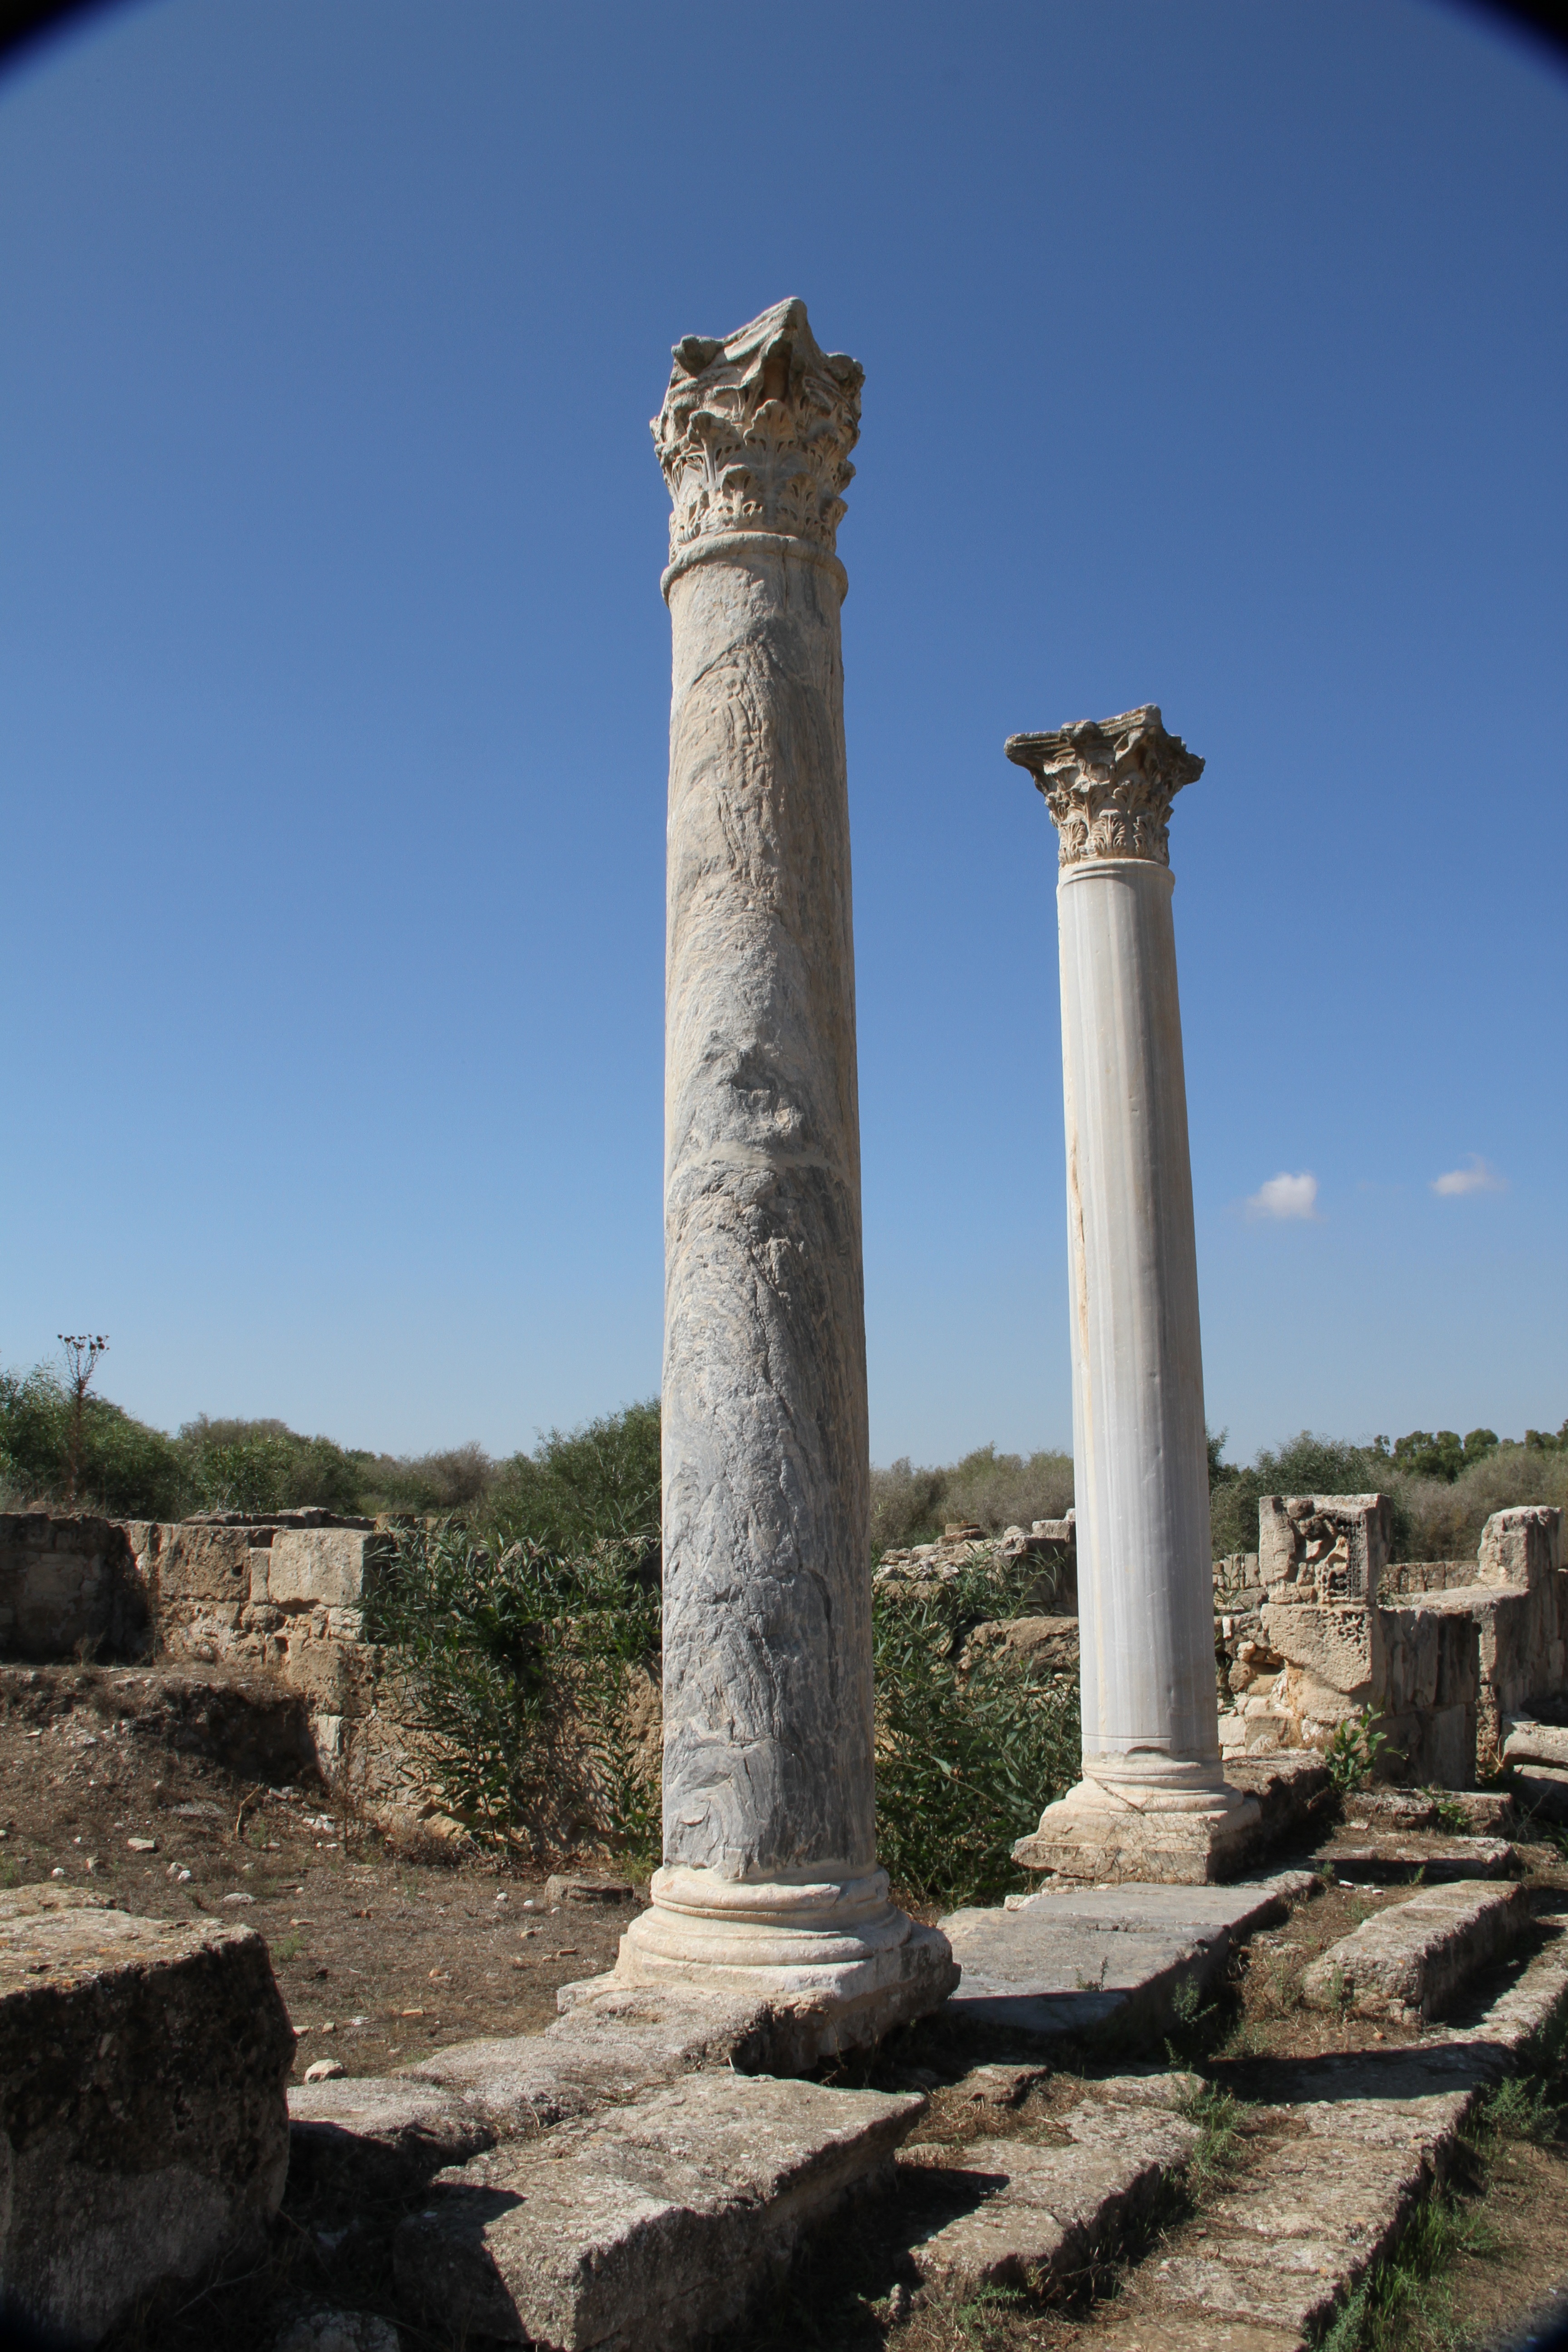
rock, architecture, structure, old, monument, tourist, statue, arch, column, tower, landmark, sculpture, temple, ruins, marble, roman, history, site, cyprus, monolith, archaeological, archaeological site, salamis, ancient history